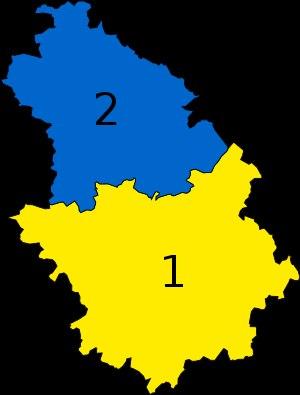
Les élections législatives françaises de 2017 se tiennent les 11 et 18 juin 2017.